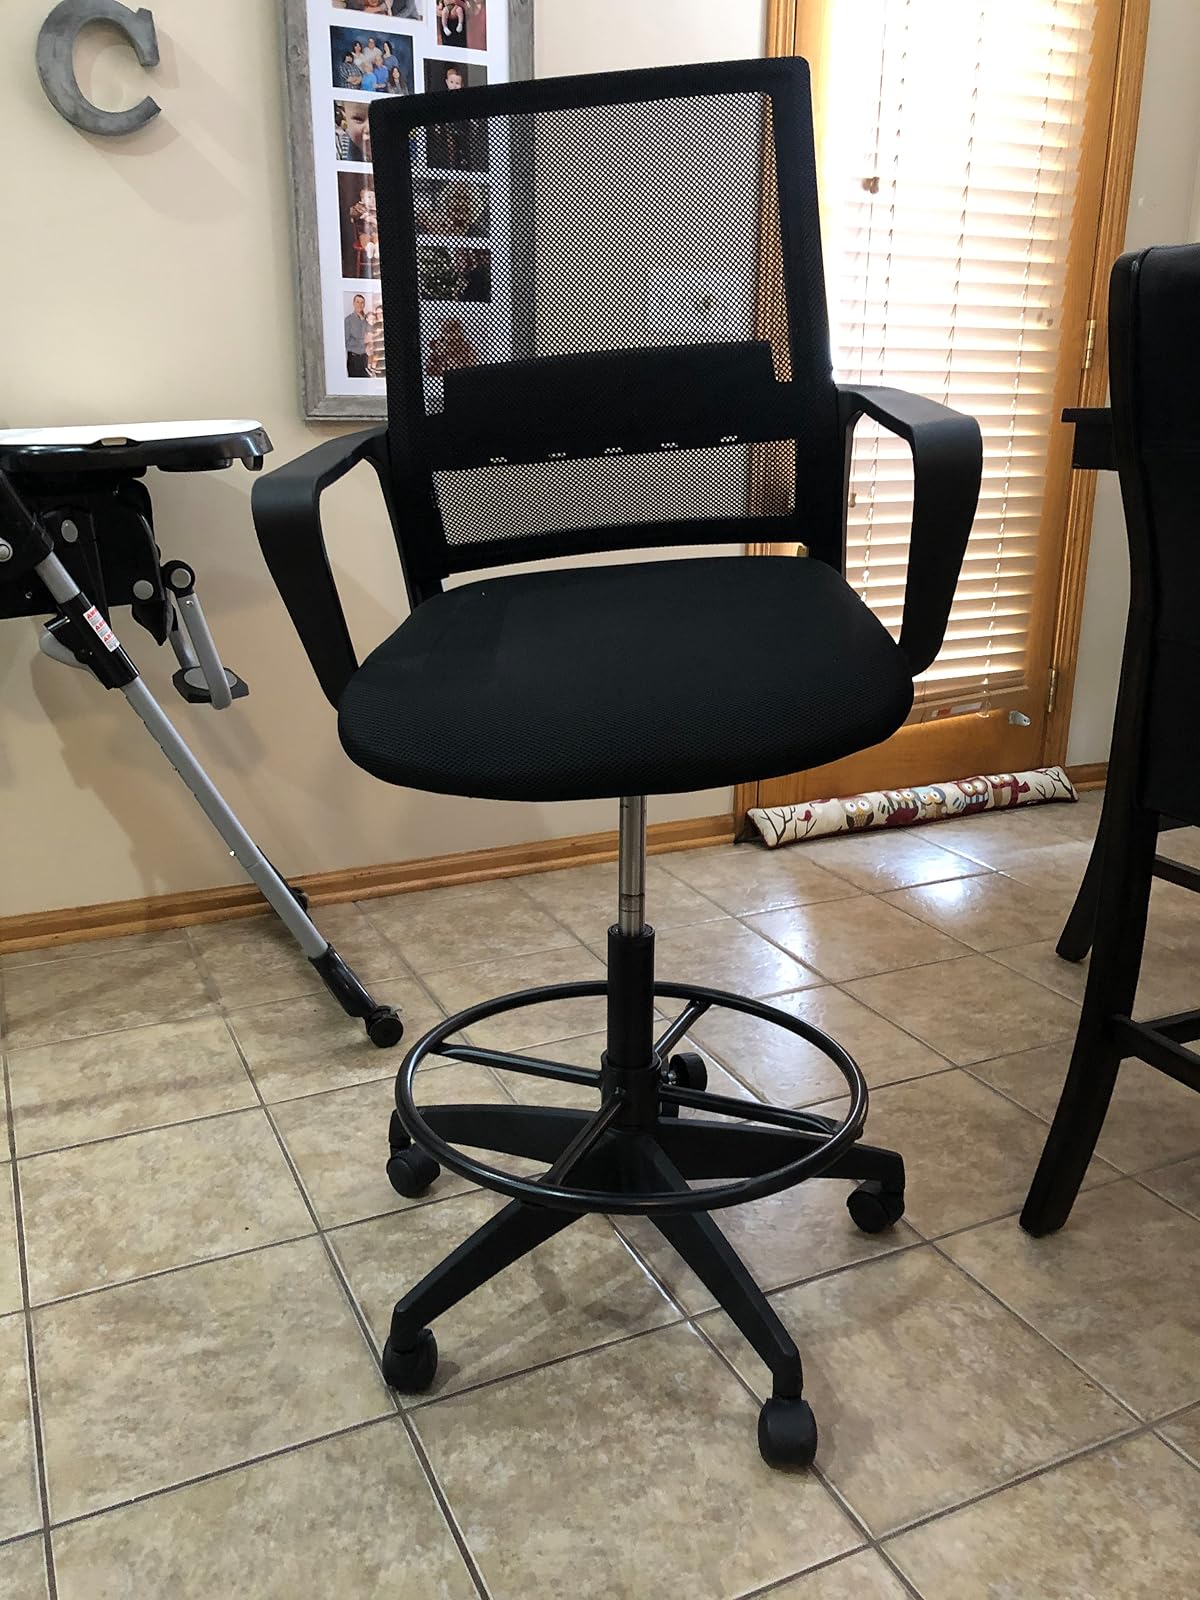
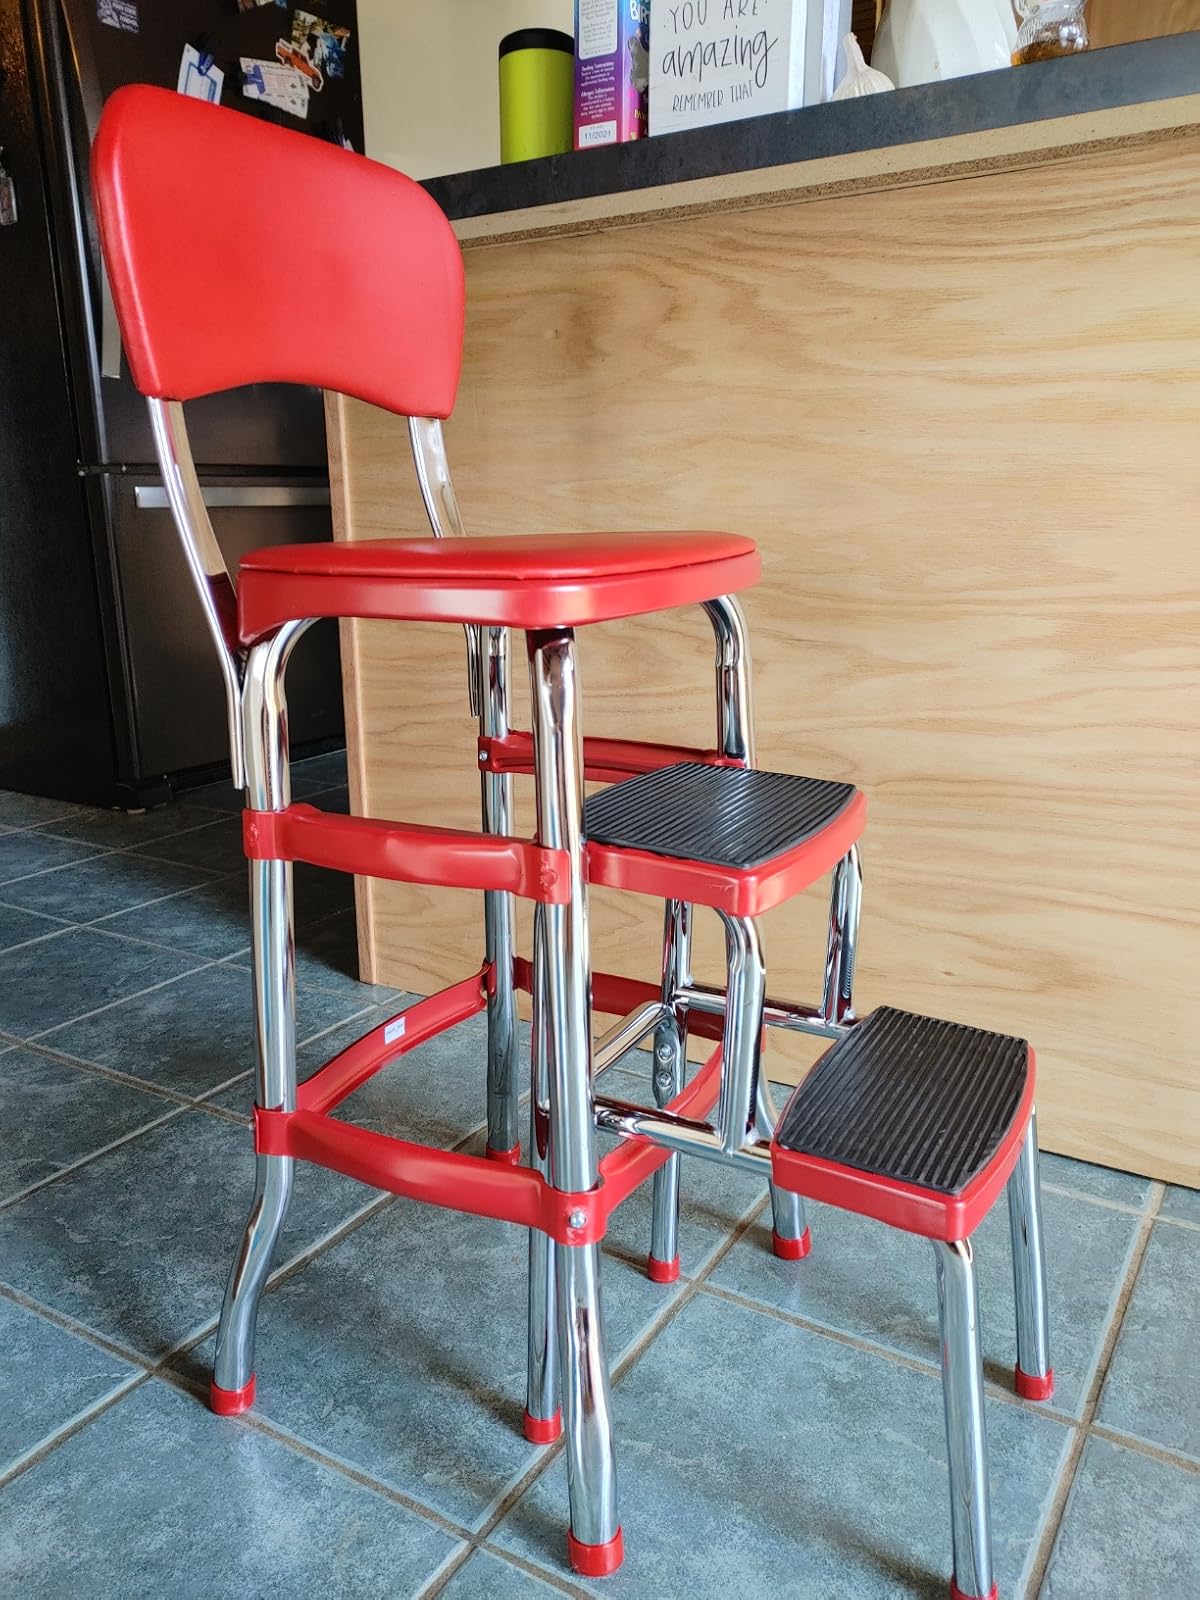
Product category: items_chair
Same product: no